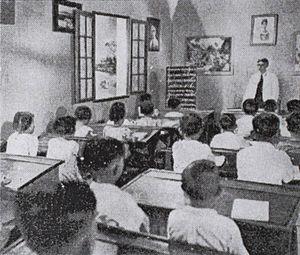
Pah Wongso Pendekar Boediman est un film policier perdu des Indes orientales néerlandaises, produit par Jo Eng Sek, sorti le 1ᵉʳ avril 1941.